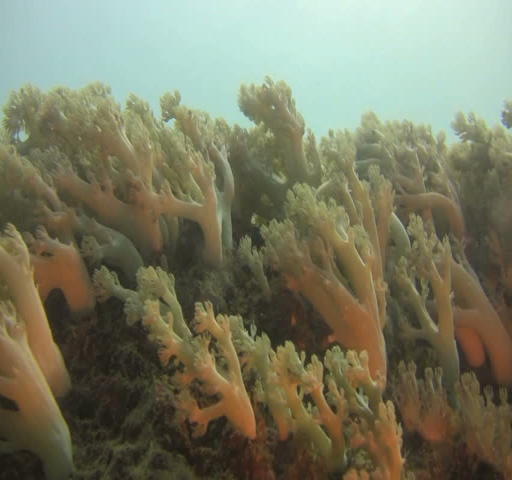
coral reef outside the island